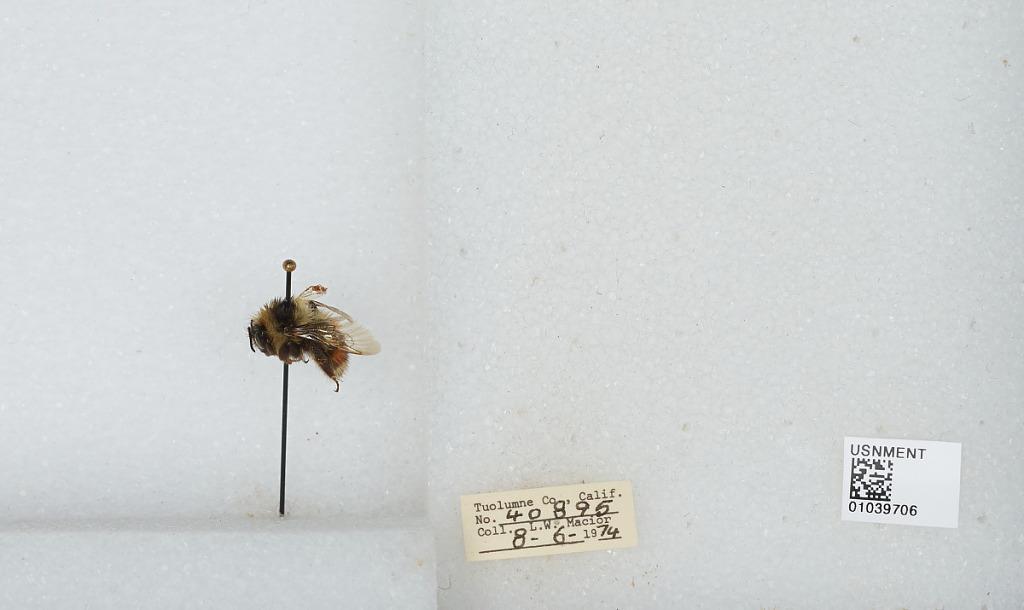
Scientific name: Bombus (Cullumanobombus) rufocinctus Cresson
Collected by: L. Macior
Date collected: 1974-8-6
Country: United States
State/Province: California
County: Tuolumne
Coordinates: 38.02, -119.93